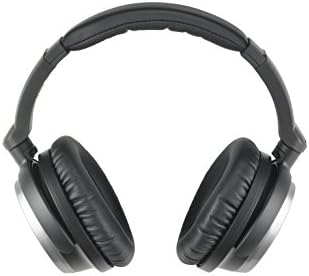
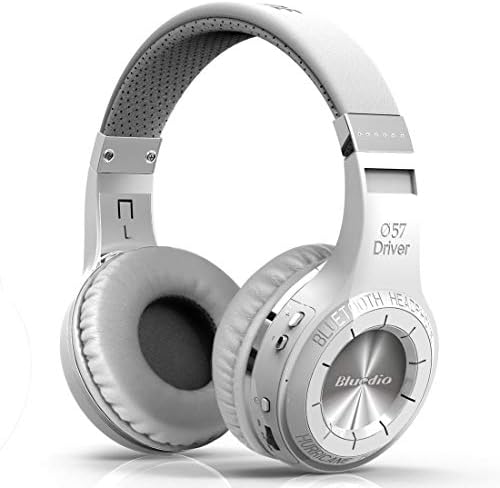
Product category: headphones
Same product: no